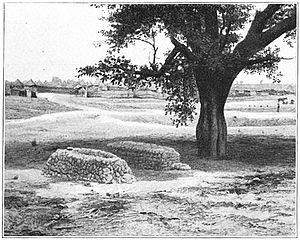
La Mission Afrique Centrale-Tchad, dite mission Voulet-Chanoine, est une expédition française de conquête coloniale du Tchad, menée à partir de janvier 1899, par les capitaines Paul Voulet et Julien Chanoine. Marquée par de nombreux massacres et par la perte totale de contrôle des autorités françaises sur les deux officiers, cette sanglante expédition constitue un exemple paroxysmique des violences liées aux conquêtes coloniales.